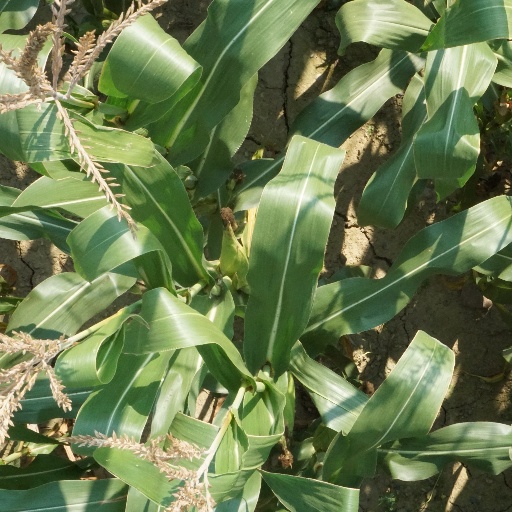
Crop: maize; corn